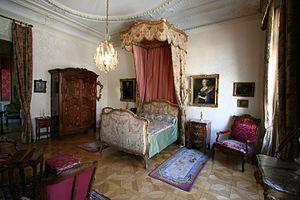
Le musée Grobet-Labadié est un musée marseillais abritant les collections ayant appartenu à une très riche famille marseillaise. Ce musée se situe dans l'hôtel particulier construit en 1873, face au palais Longchamp, sur les plans de l'architecte Gabriel Clauzel pour Alexandre Labadié qui était non seulement un riche industriel et négociant, mais fut également préfet des Bouches-du-Rhône, président du Conseil général et député.